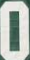
Number: 0